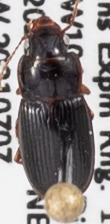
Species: Harpalus desertus
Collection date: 2021-07-07
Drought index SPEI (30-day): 1.546
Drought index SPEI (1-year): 0.086
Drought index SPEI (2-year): -0.418